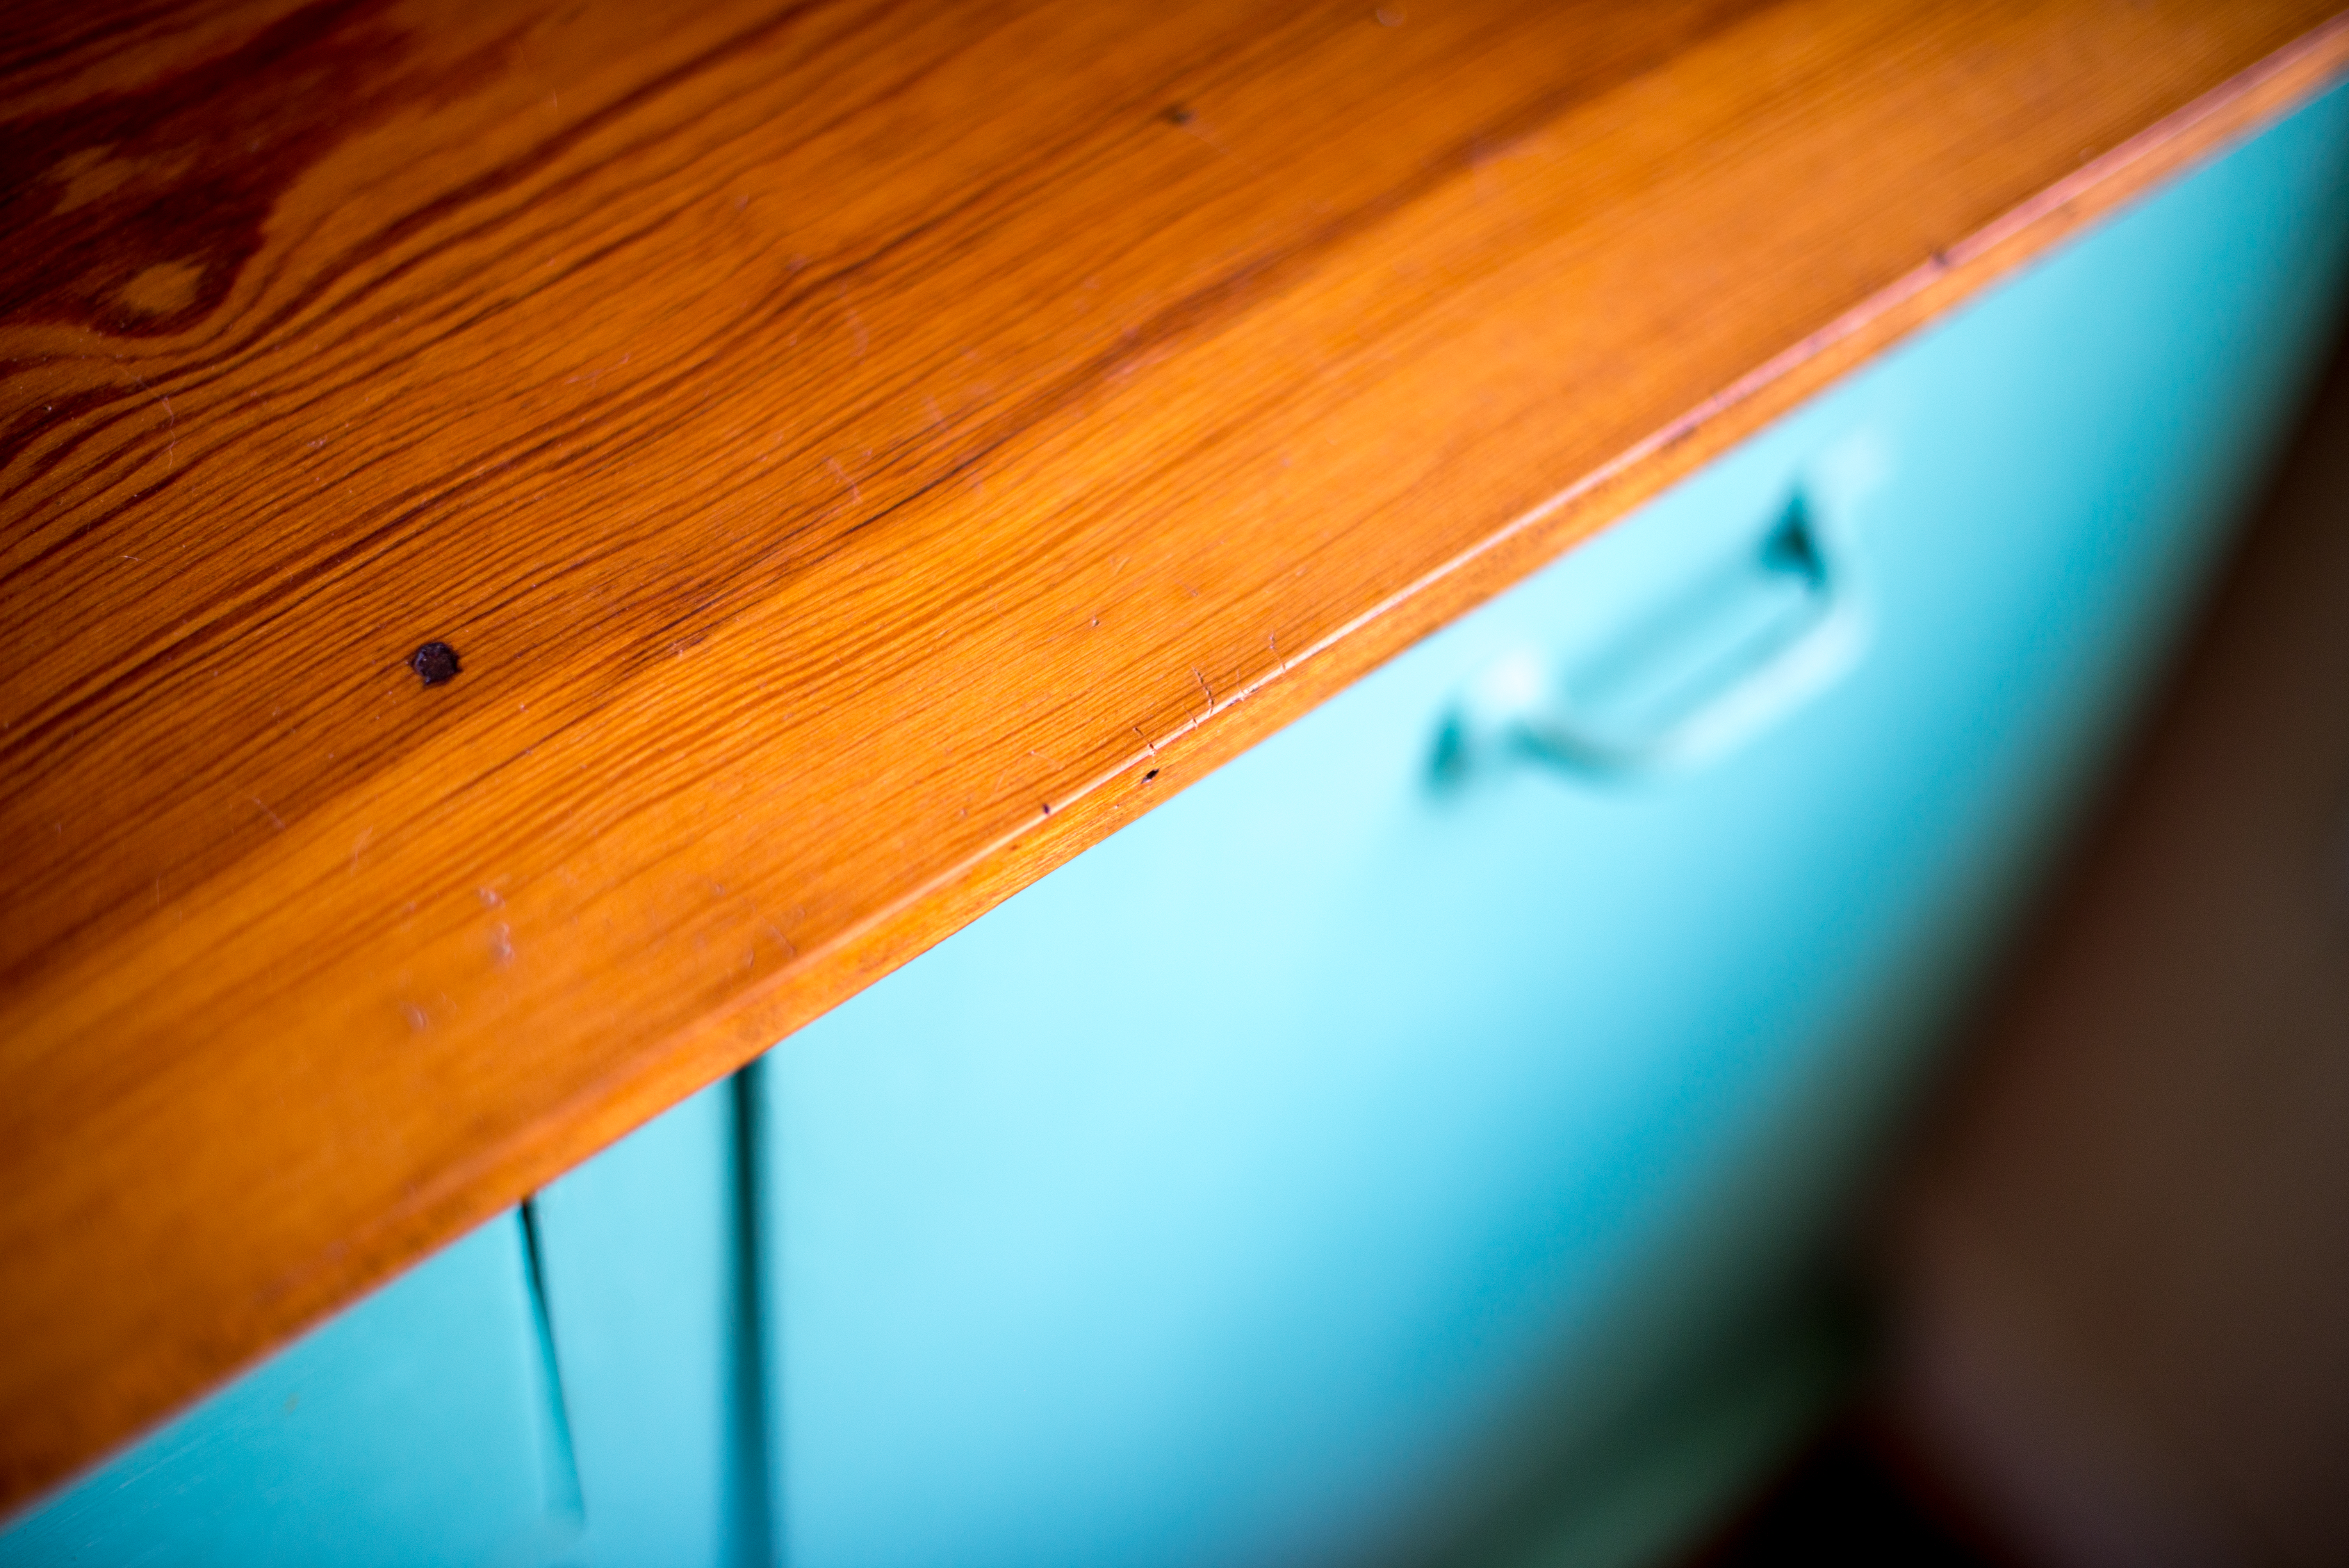
table, wing, light, bokeh, wood, white, farm, photography, antique, grain, floor, old, photo, line, green, red, color, brown, blue, nikon, black, furniture, yellow, close up, art, 50mm, woodgrain, aqua, farmhouse, unitedstates, bright, diffusedlight, 14, raw, us, texas, shape, colorphotography, nikond600, pantry, ledbetter, macro photography